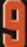
Number: 9